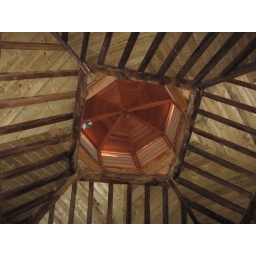
Sat 6th Dec 08, roof in the tower